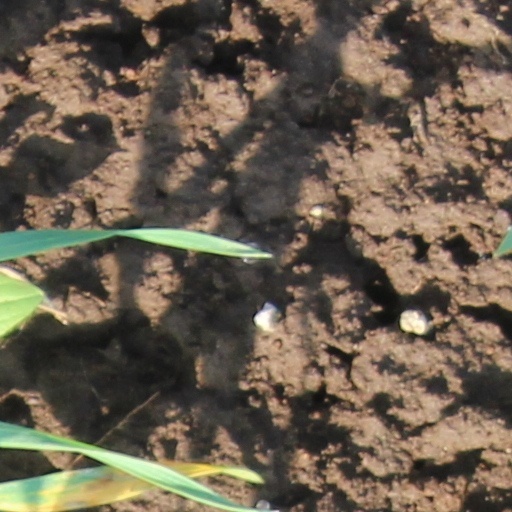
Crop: wheat